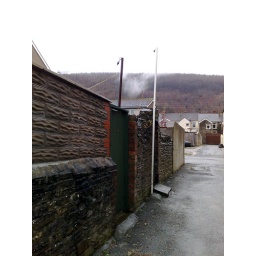
This isn't mist but cloud. Quite often we find ourselves or the mountain above us above the cloud line